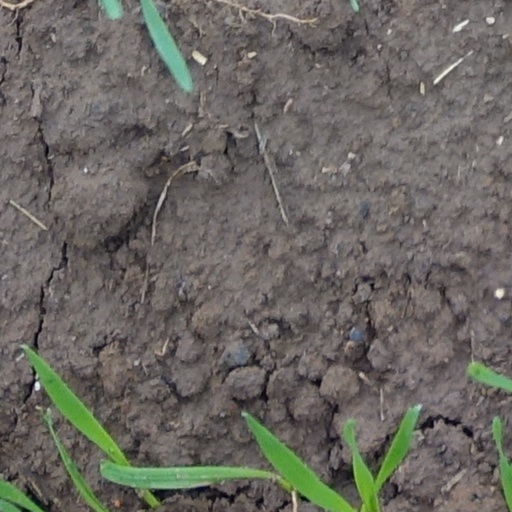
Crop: wheat